Accra

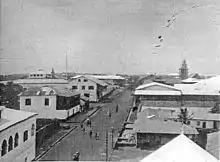
A main street of central Accra sometime between 1885 and 1908

One of the most influential decisions in the history of the city was that of building the Accra-Kumasi railway in 1908. This was to connect Accra, the country's foremost port at that time, with Ghana's main cocoa-producing regions. In 1923, the railway was completed, and by 1924, cocoa was Ghana's largest export.